Simon Rutar

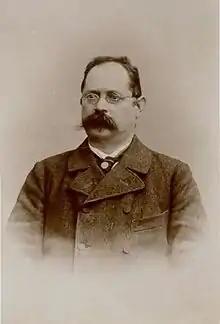
Simon Rutar

Simon Rutar (12 October 1851 – 3 May 1903) was a Slovene historian and geographer. He wrote primarily on the history and geography of the areas that are now part of the Slovenian Littoral, the Italian region of Friuli-Venezia Giulia and the Croatian counties of Istria and Primorsko-Goranska.